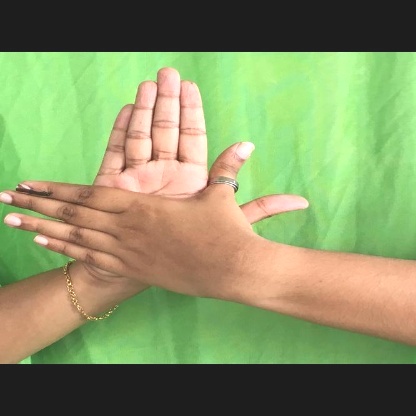
Mudra: Chakra